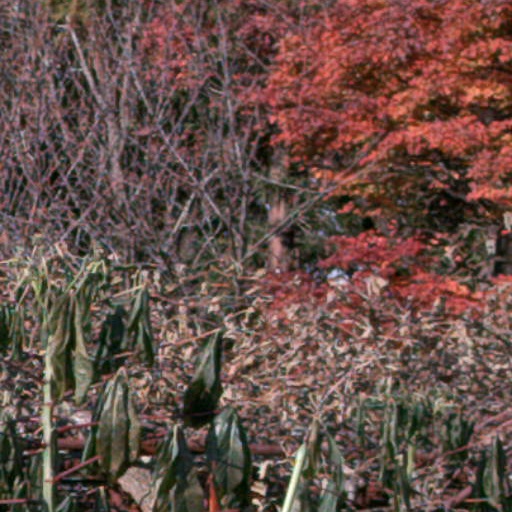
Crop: cassava